Rubber bulb

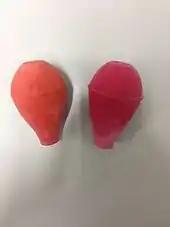
Large rubber bulbs

The larger rubber bulbs are commonly used to draw liquid through a pipette when the reagents are needed in a larger amount. These rubber bulbs will complement larger pipettes and plastic rods, as the glass will easily break due to uneven pressure distribution.